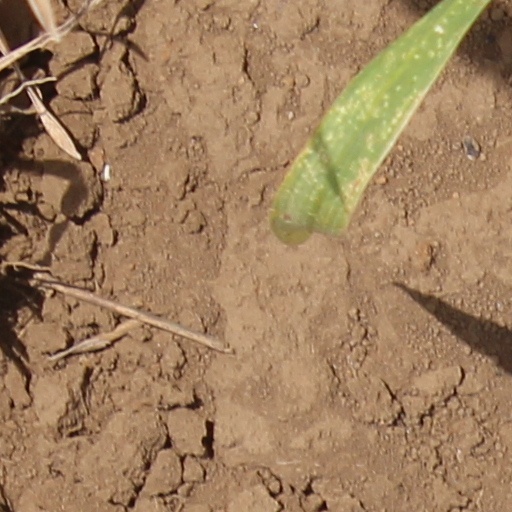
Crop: wheat